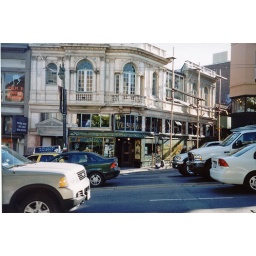
Right across the street from City Lights Bookstore. My favorite bar in San Francisco.